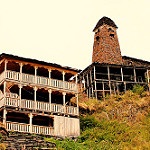
Scene: Outdoor